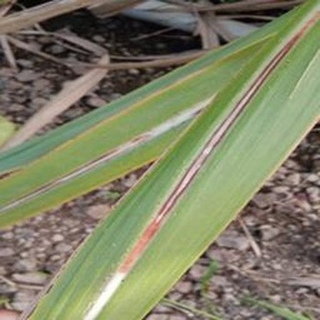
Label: sugarcane_red_rot